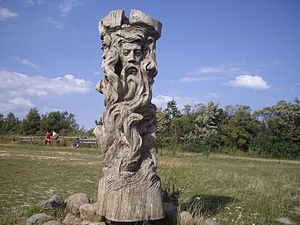
Arkona
Svantevit i en moderne tysk fortolkning, stående foran borgen Arkona, Kap Arkona, Rügen i Tyskland.
Svantevit i en moderne tysk fortolkning, stående foran borgen Arkona, Kap Arkona, Rügen, Tyskland.
Arkona, også kaldet Jaromars Borg, var vendernes borg på Rügen, og et kultsted for guden Svantevit, der dyrkedes i form af en kæmpemæssig træstatue, som af Saxo Grammaticus er beskrevet som havende 4 hoveder. Borgen var naturligt beskyttet i form af en næsten lodret klinteskrænt ned mod Østersøen. På landsiden var der anlagt en kredsformet jordvold.